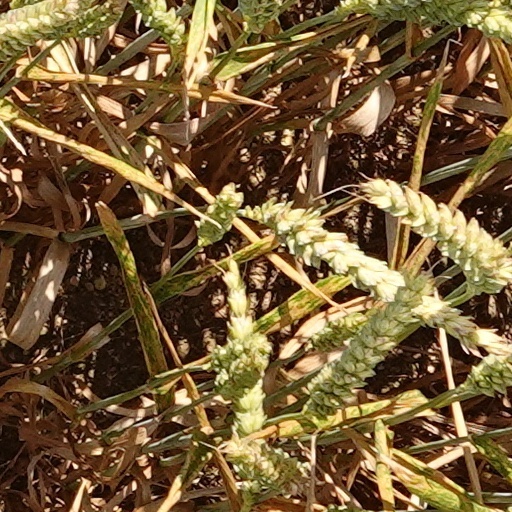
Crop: wheat